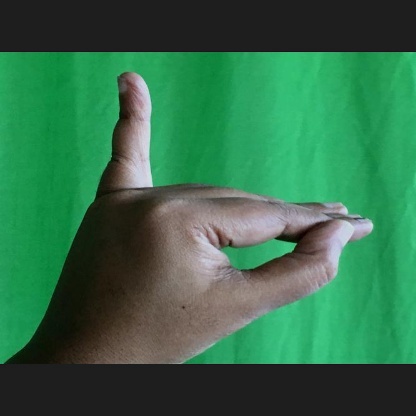
Mudra: Hamsapaksha